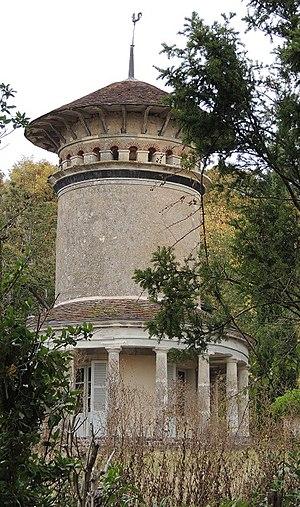
Domaine de la Fosse, pigeonnier-temple du domaine avec une colonnade circulaire autour de la base de la tour présentant des portes-fenêtres dont l'accès est couvert de petites tuiles plates, pas de fenêtre à la tour au 1er étage mais de petites baies à arcades de plein cintre sous la charpente de la poivrière très aplatie sur ses corbeaux apparents
L’arboretum de La Fosse ou parc de La Fosse est un parc botanique situé sur la commune de Fontaine-les-Coteaux près de Montoire-sur-le-Loir.
Cet article recense les monuments historiques de Loir-et-Cher, en France.
Fontaine-les-Coteaux est une commune française située dans le département de Loir-et-Cher en région Centre-Val de Loire.